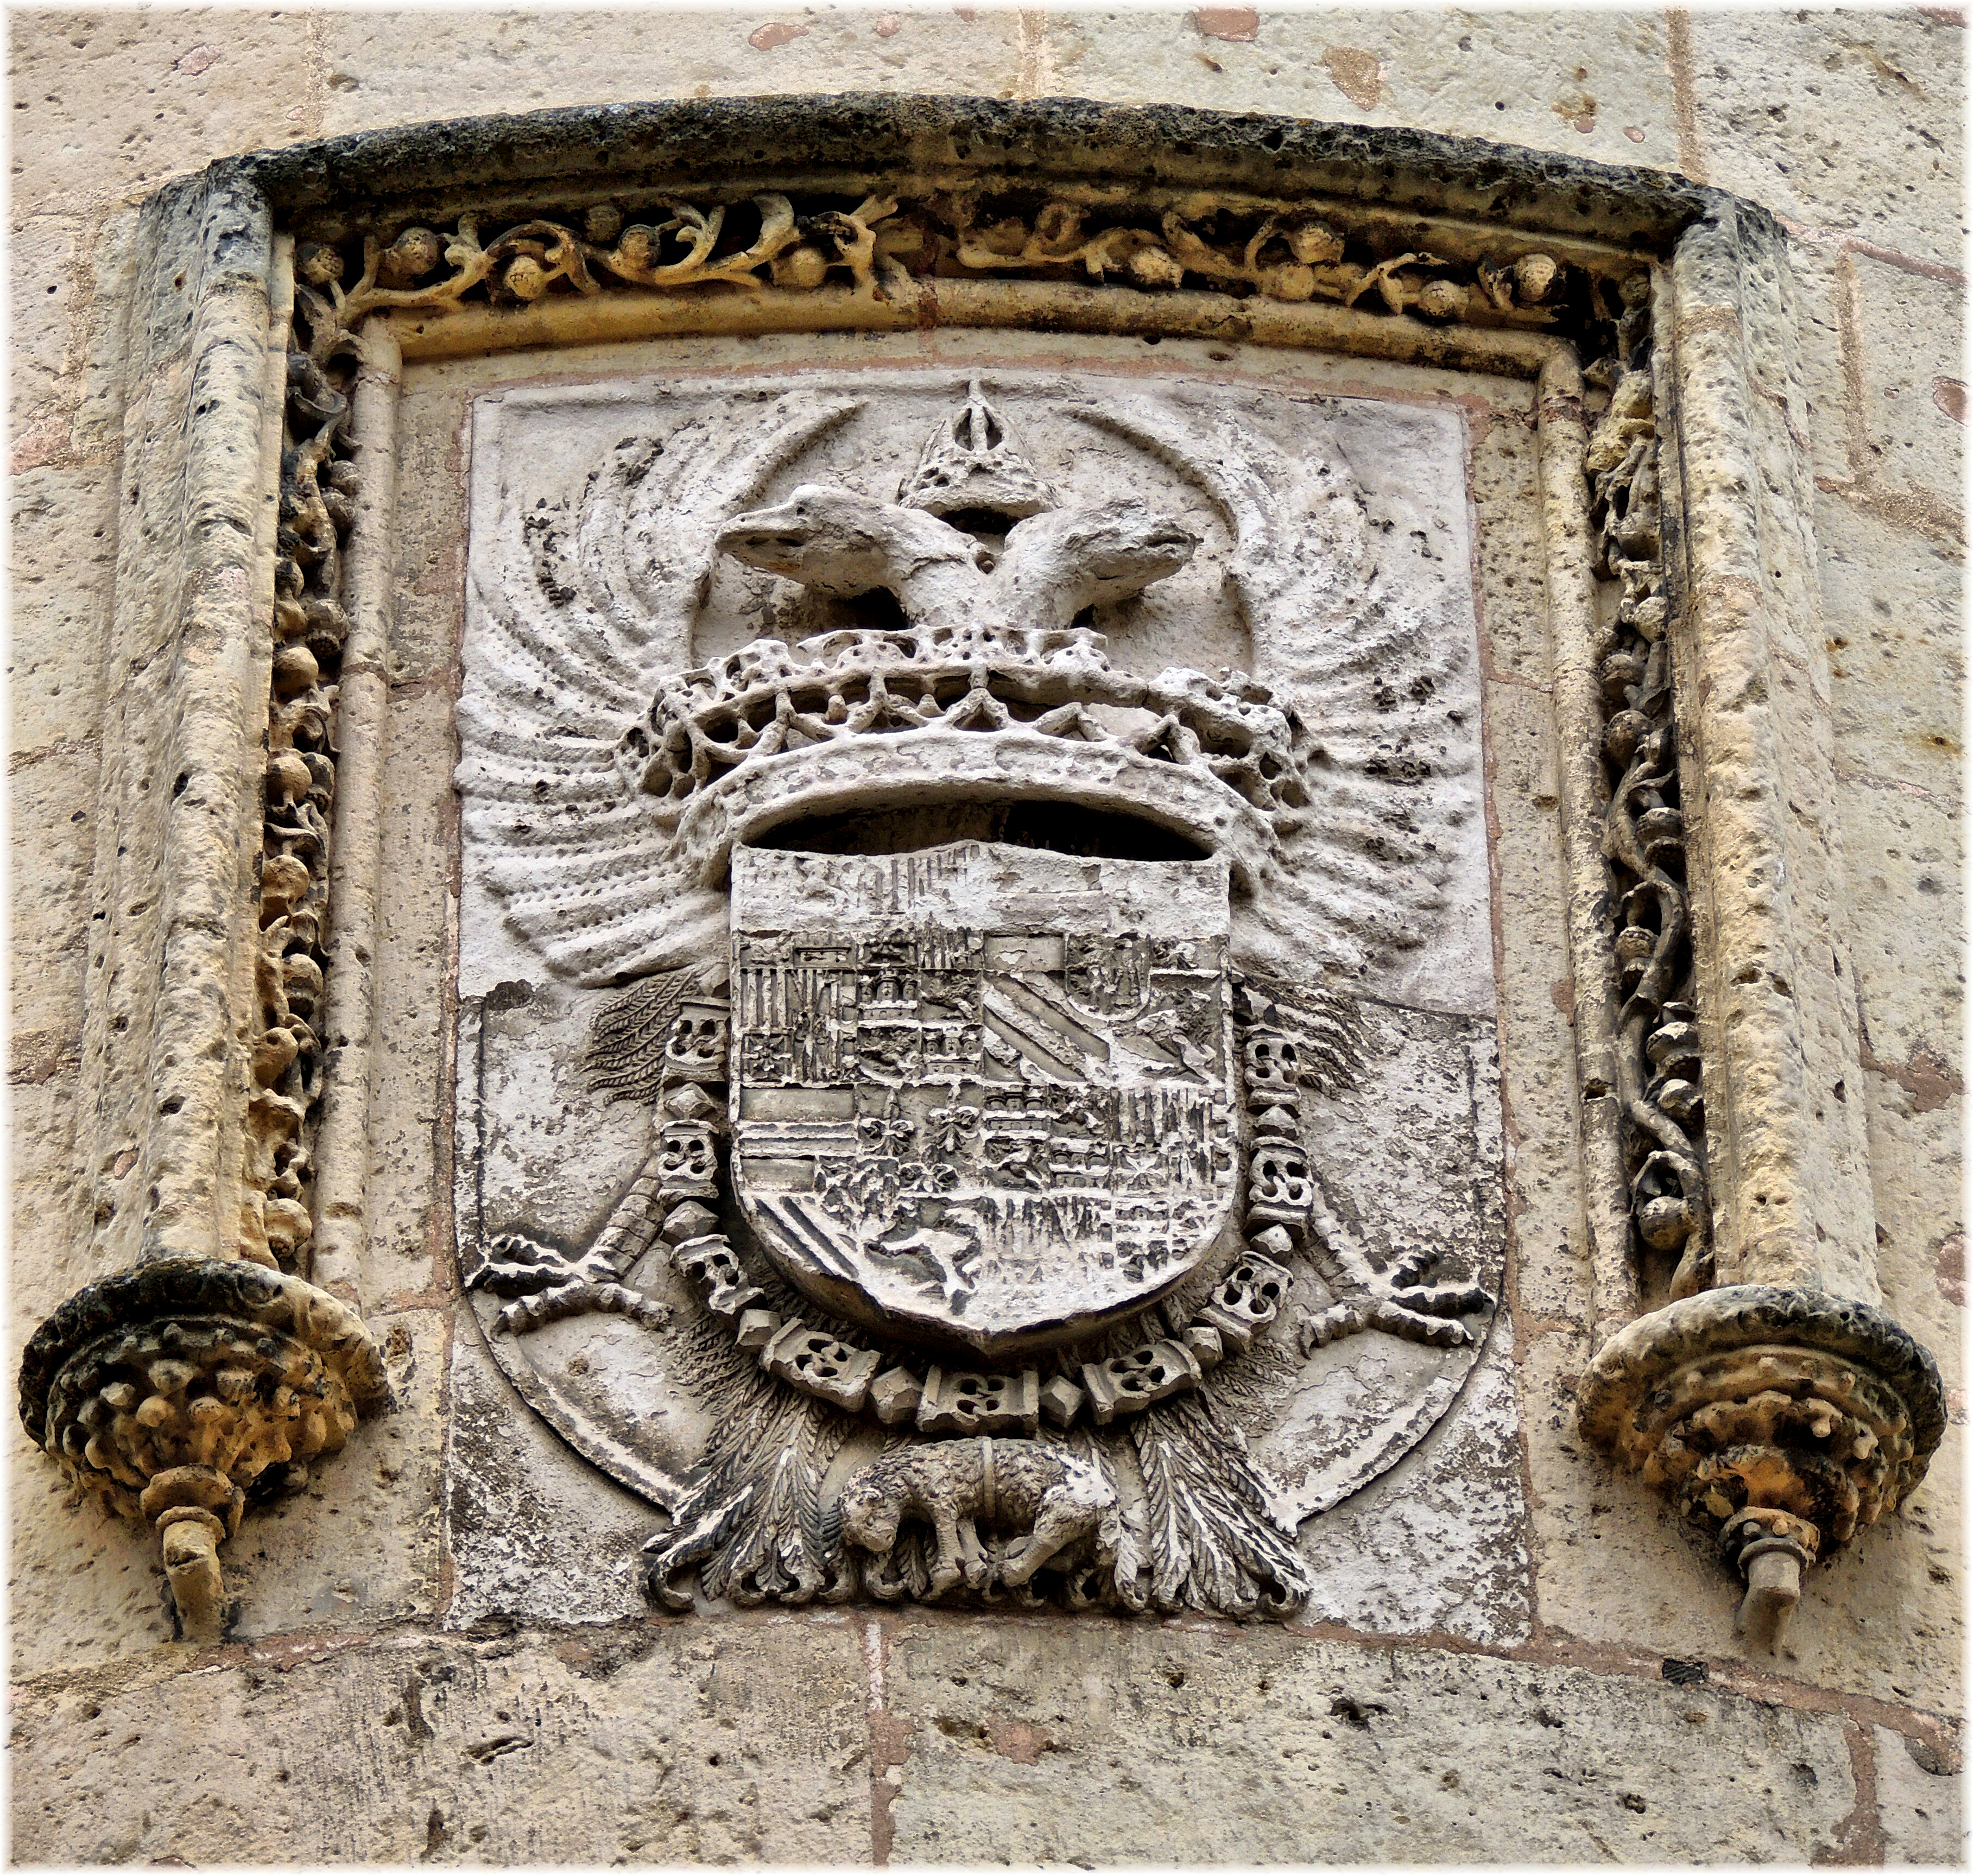
art, history, carving, relief, ancient history